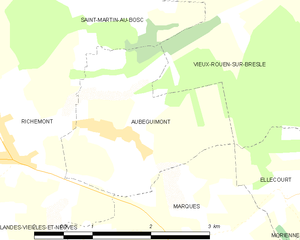
Carte des communes françaises Aubéguimont